Hamburg State Opera

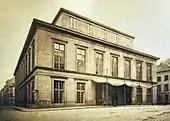
The Stadt-Theater, built in 1827

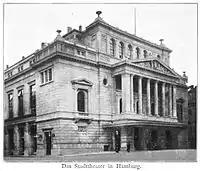
The same building, redecorated in 1890, destroyed in 1943

To replace the aging wooden structure, the first stone was laid on 18 May 1826 for the "Stadt-Theater" on the present-day site of the Hamburg State Opera. The new theater, with seating for 2,800 guest, was inaugurated less than a year later with Beethoven's incidental music to "Egmont".